Marilyn McCoo

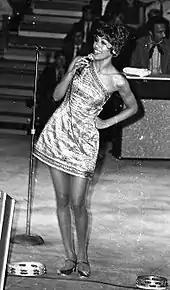
McCoo performing at Eastern Michigan University

By the early 1970s, McCoo began to sing lead on the group's remaining hits, "One Less Bell to Answer", "(Last Night) I Didn't Get to Sleep at All", and "If I Could Reach You".